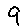
Label: 9